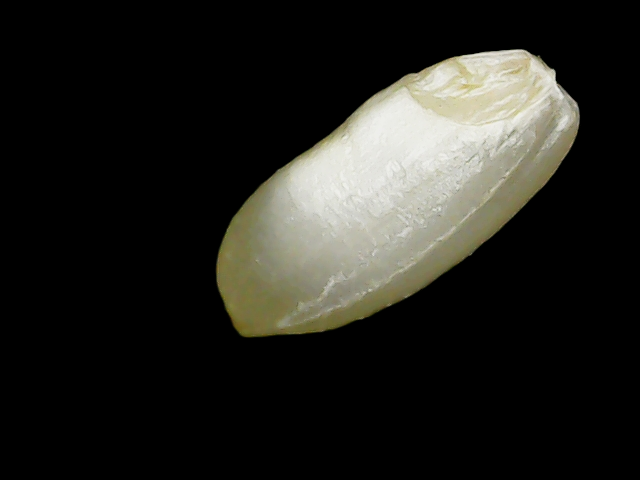
Rice variety: Binadhan10